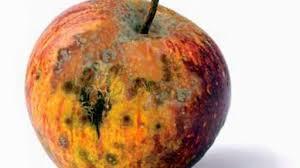
Label: apples